Llandudno Junction railway station

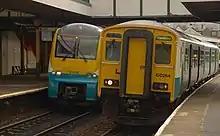
A Class 175, on a North Wales Coast Line service, passes a Class 150 on the Conwy Valley Line route

A bus shelter in the station car park is numbered as platform 5, and is used for local bus services as well as rail replacement services when the railway is closed for engineering work.